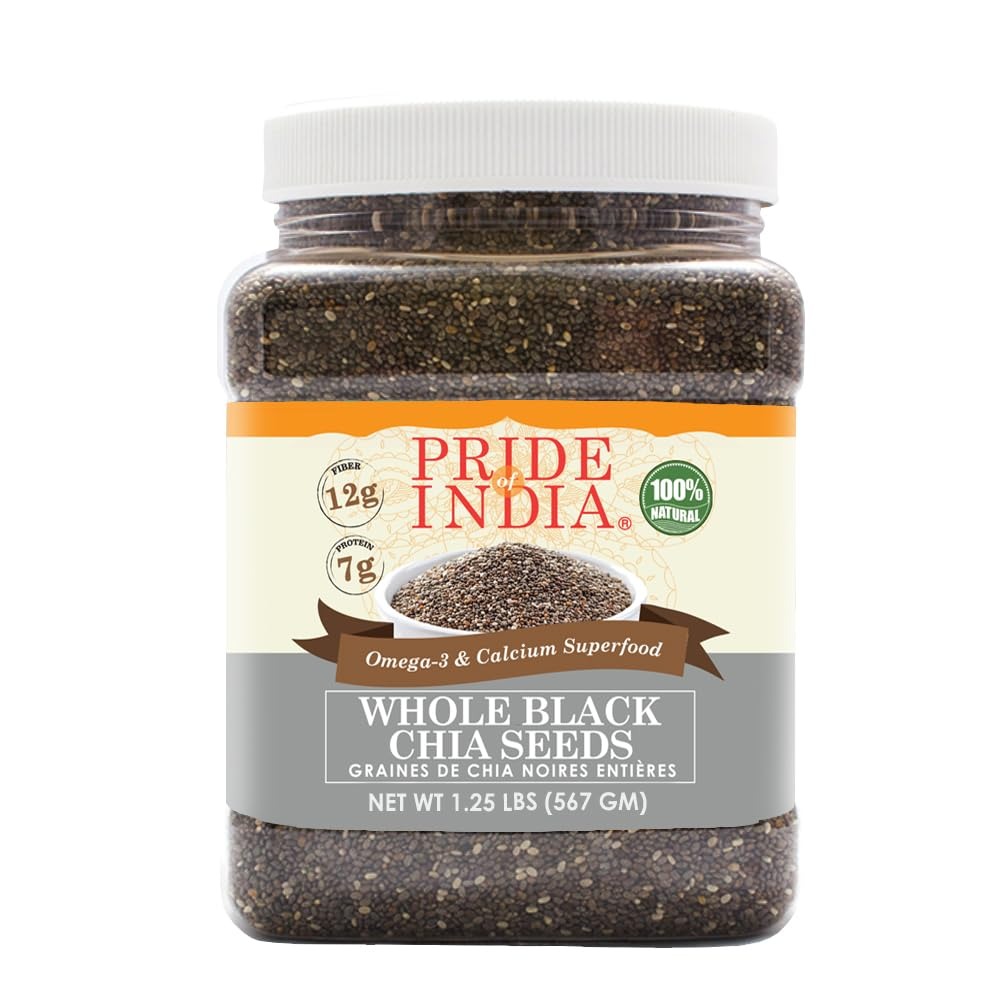
Item Name: Pride Of India - Natural Black Chia Seeds - Omega-3 & Fiber Superfood, 1.25 Pound (20oz) Jar
Bullet Point 1: Nutritious Superfood: The new popular food in the market and for all the good reasons, natural chia seeds are highly nutritious. It is cultivated and processed in a high grade and hygienic environment giving all the benefits of this new superfood. Include them in your diet and see the positive results for yourself.
Bullet Point 2: High in Protein and Fiber: One of the richest sources of protein and fiber, chia whole food can be your healthy diet alternative. They have a balanced proportion of all the amino acids to give health in every bite. Add them to your breakfast cereal, pudding, smoothie, or salads and enjoy their tremendous benefits in your overall health. Per servings of whole chia seeds from Pride of India gives you 12 grams of fiber and 7 grams of protein.
Bullet Point 3: Rich in Omega-3 and Calcium: The little chia seeds whole foods are more potent than you think. They come loaded with omega-3 fatty acids, iron, and antioxidants. Alongside being a good source of omega-3 fatty acids, it also has calcium that has several benefits helping you keep fit in daily life.
Bullet Point 4: Ideal for Keto Diet: It is hard to get your fiber and protein quantity right when you are watching your carbs while on the Keto diet. However, these omega-3 chia seeds will help you get the fiber along with the protein. In fact, unlike most fruits, chia has very little sugar going with the fiber so Keto diet enthusiasts and vegans will mostly benefit from these little seeds.
Bullet Point 5: Product of Argentina: Sourced from Argentina, our Pride of India whole chia is all-natural and free from any chemicals and pesticides. To further preserve the integrity, the chia is cultivated in a clean environment and is GMO and BPA-free. This gluten-free option is ideal for people who are following a diet or an Ayurvedic lifestyle.
Product Description: Sourced and cultivated in Argentina, Whole Black Chia Seeds from Pride of India is the ultimate source of nutrition. Due to various nutritional properties alongside being completely gluten-free, it is gaining quite a momentum in the world of diet-conscious and fitness enthusiasts. These small seeds are potent enough to provide daily dietary allowance with fiber, protein, and several other essential vitamins and minerals. Blends with every kind of lifestyle, chia bulk natural food can be mixed with your cereal bowl, pudding, baked goods and so much more. Chia is often considered a vegan replacement for eggs. Explore a variety of dishes which is both tasty and healthy with chia seeds.
Value: 20.0
Unit: Ounce

Price: 14.67